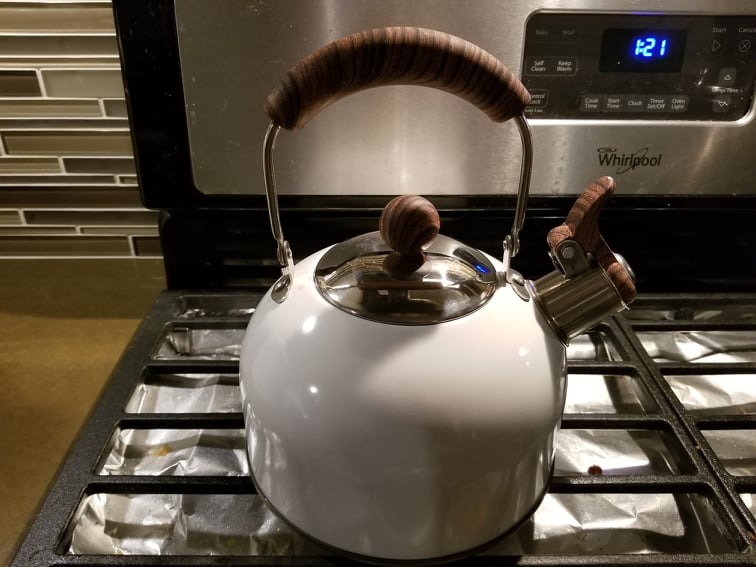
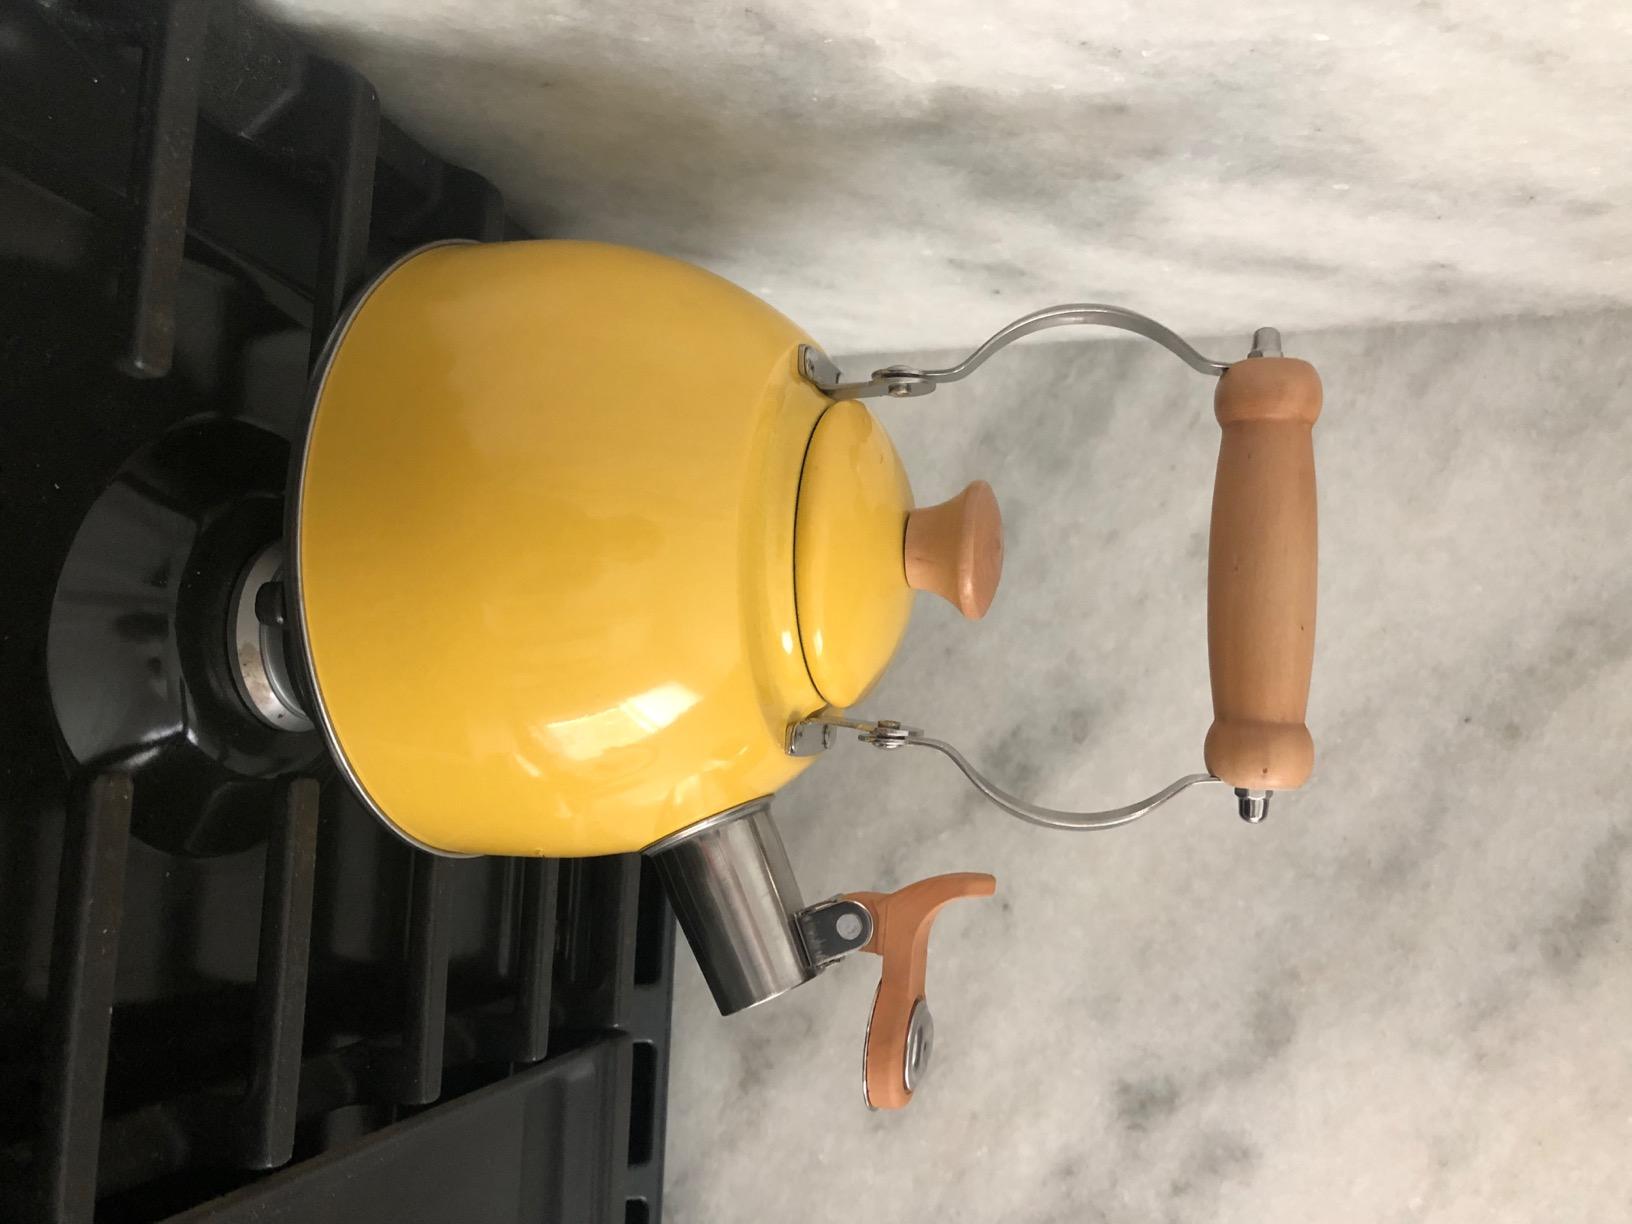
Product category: items_kettle
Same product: no